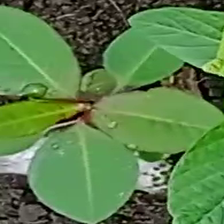
Weed species: Moti_dudhi(Euphorbia_geneculata_L)